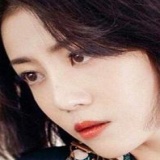
diễn viên Lý Khê Nhuế